Abbey of New Clairvaux

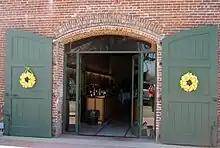
Entrance to wine tasting room

In 1994, the stones were given to the abbey. In 2004, after raising $7 million in~funds, the construction of the chapter house began outside the cloister of the Abbey of New Clairvaux. In October 2008, the ancient chapter house's Gothic portal was completed. In 2009, construction on the interior of the chapter house began with Gothic columns rising to their capitals. The 2010 Sierra Nevada Brewing Company partnership helped the abbey finance this project. Additional limestones from Texas were purchased to complete the plans.